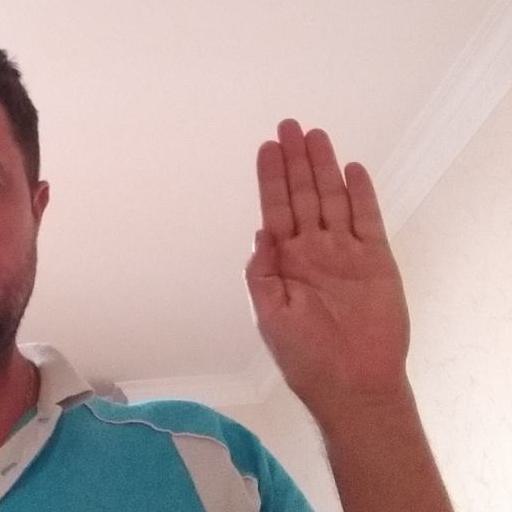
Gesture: stop